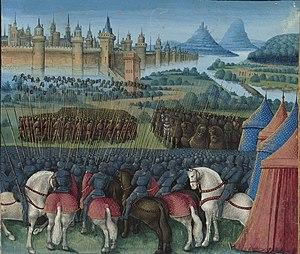
«